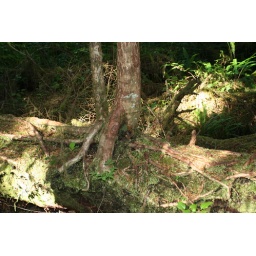
Once a tree falls in the rainforest, other trees are quick to take advantage and root.